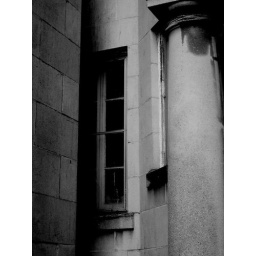
A hidden window in a &amp;quot;haunted&amp;quot; looking building near where I live.